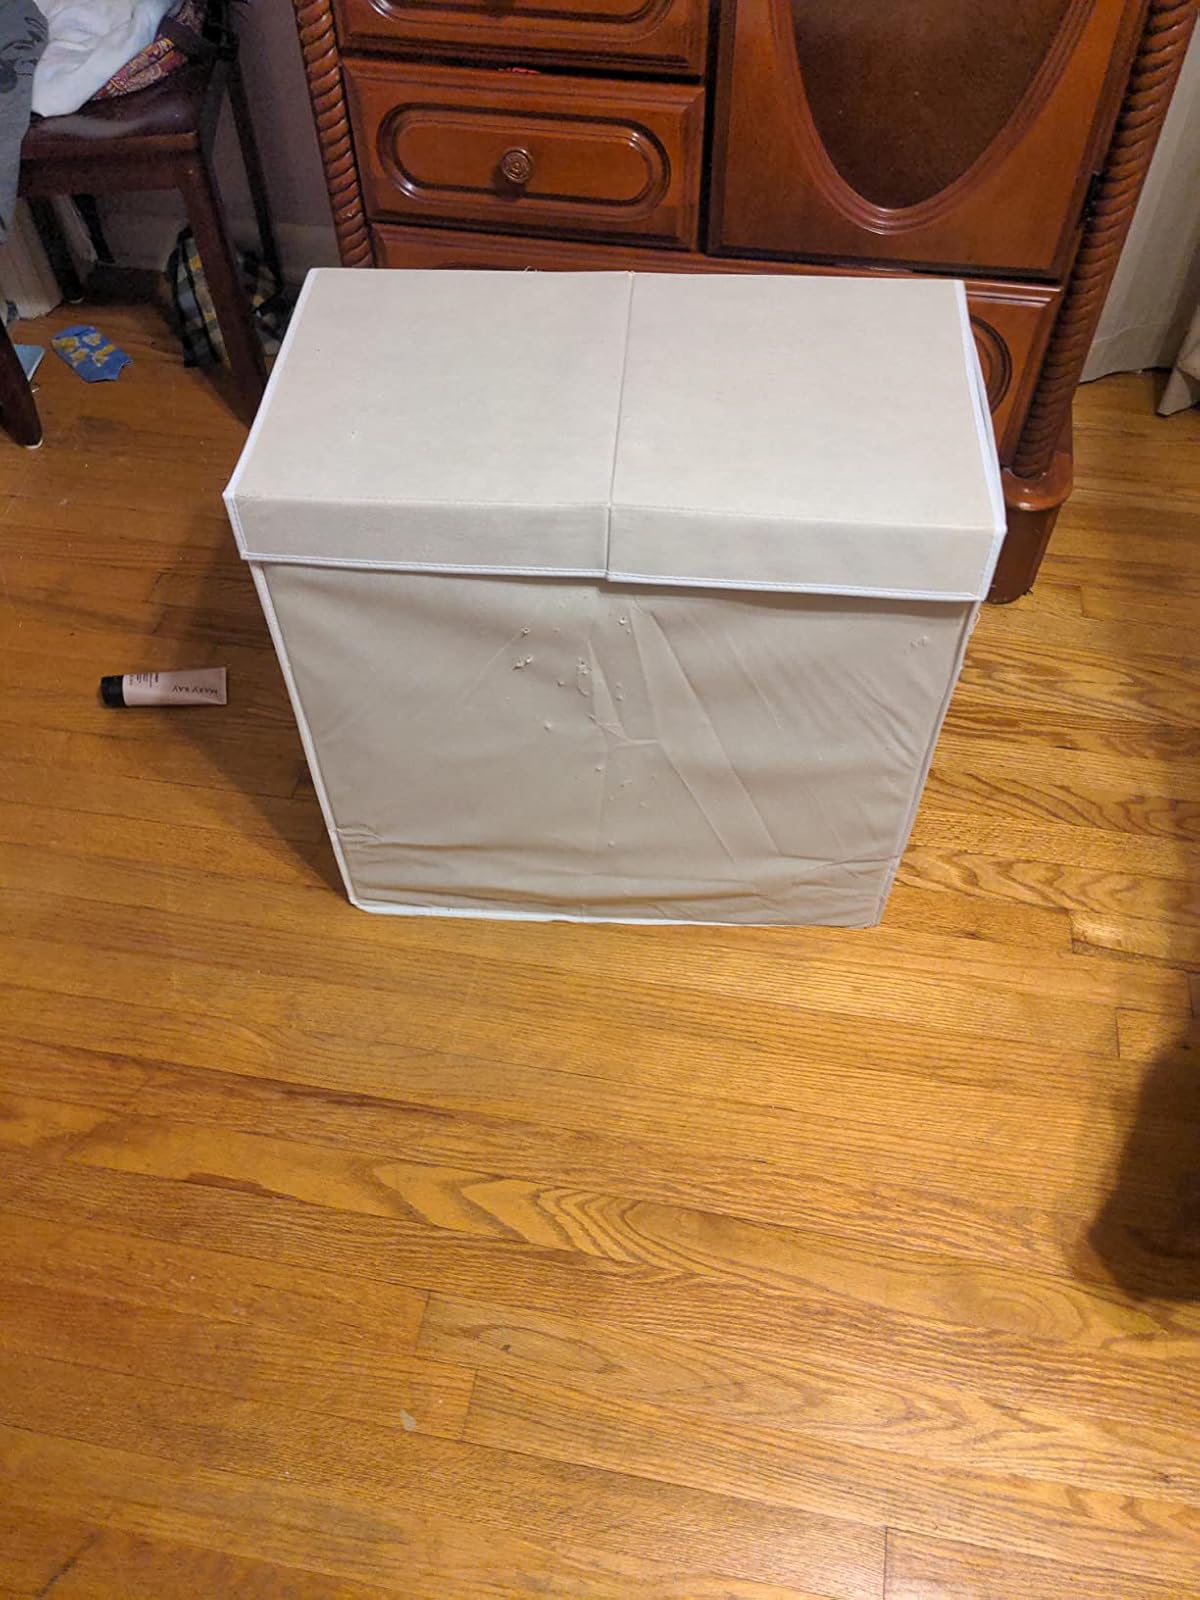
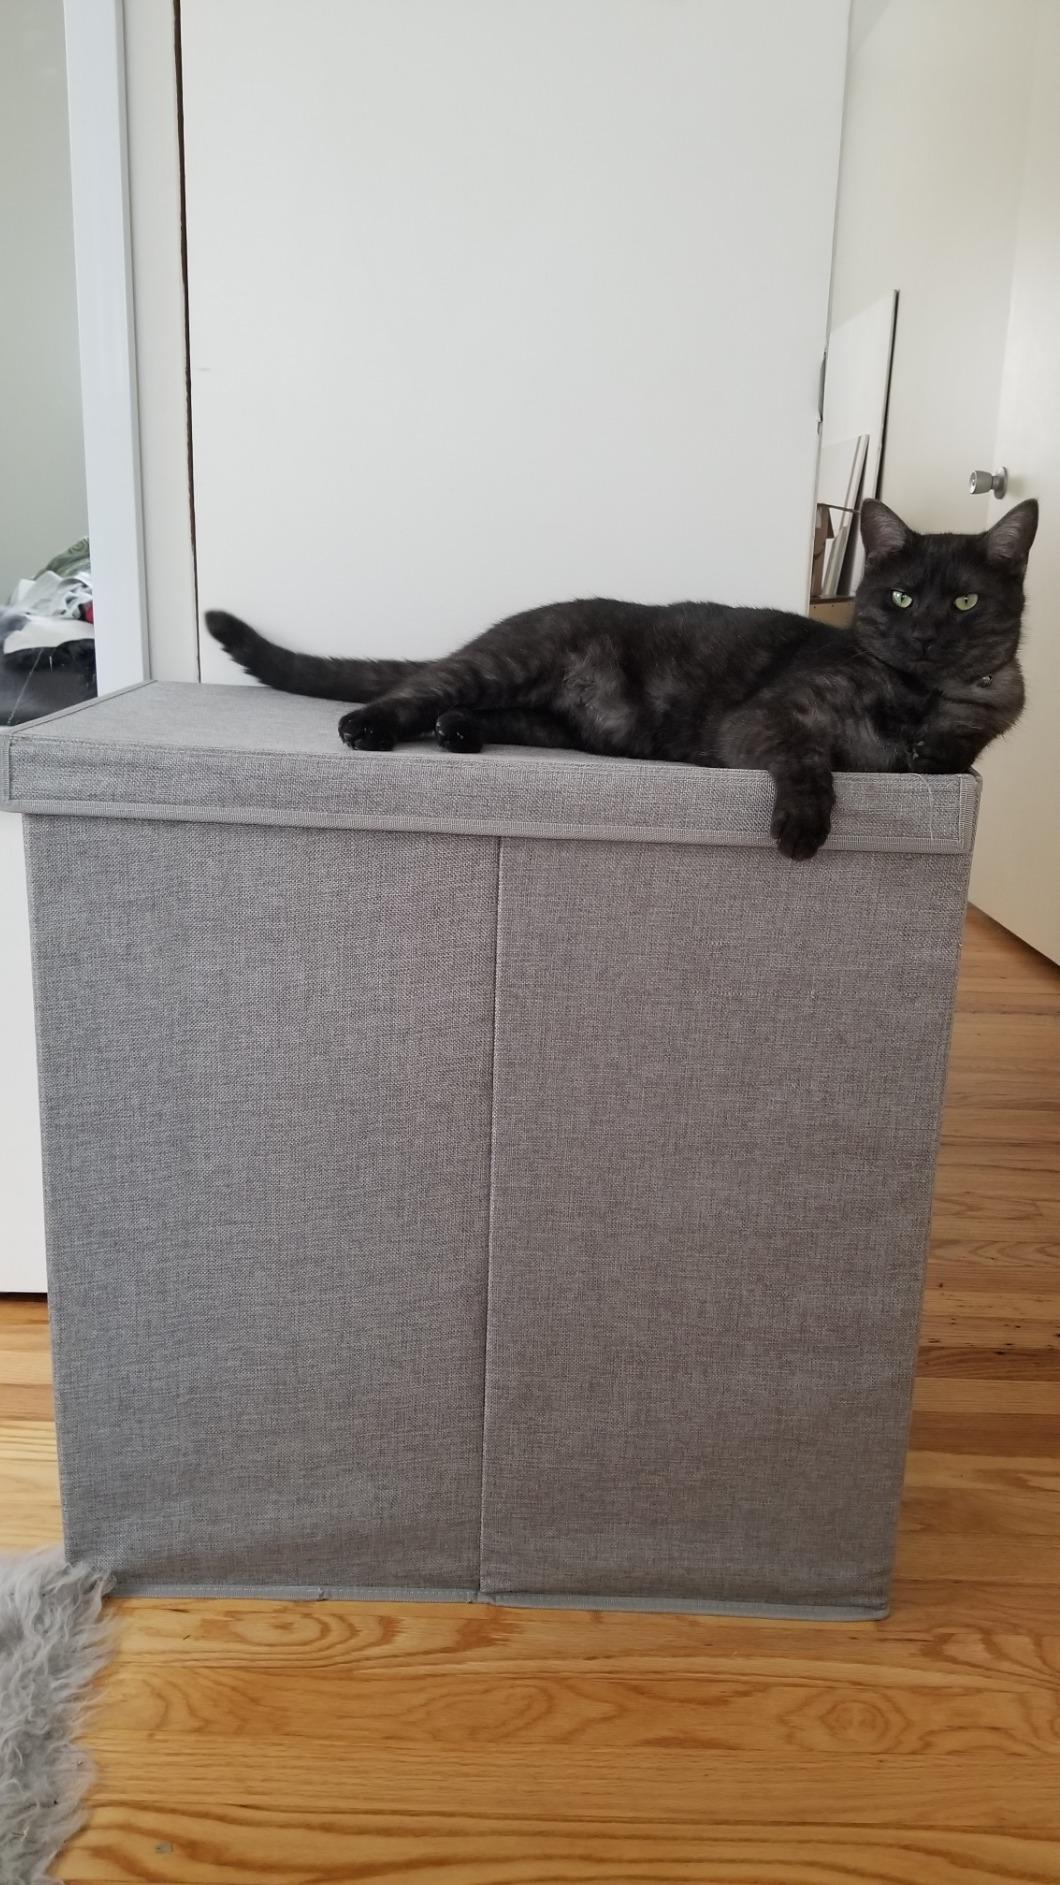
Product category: items_hamper
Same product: no